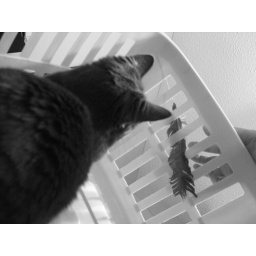
My two cats playing in a laundry basket